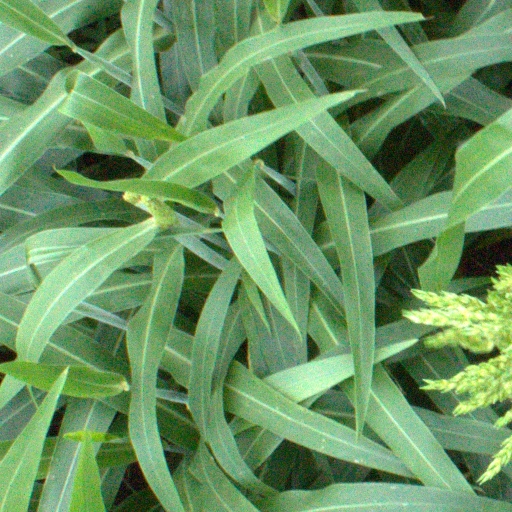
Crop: sorghum